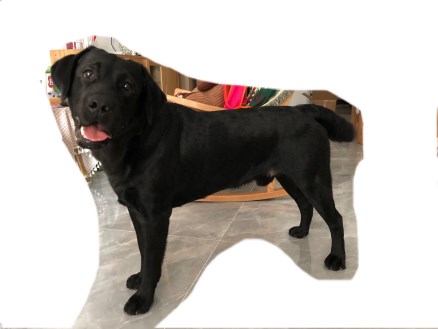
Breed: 3580-n000122-Labrador_retriever